Marin Islands

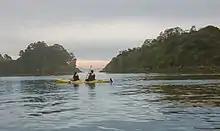
Kayakers near the Marin Islands.

The Marin Islands are two small islands, named East Marin and West Marin, in San Rafael Bay, an embayment of San Pablo Bay in Marin County, California.